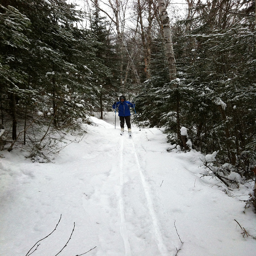
A person in blue jacket skiing in between trees.
A person trekking through the woods on skis
A person on skis rides on the snow.
A person skis on a snow trail in the woods.
A skier follows a trail through some trees.